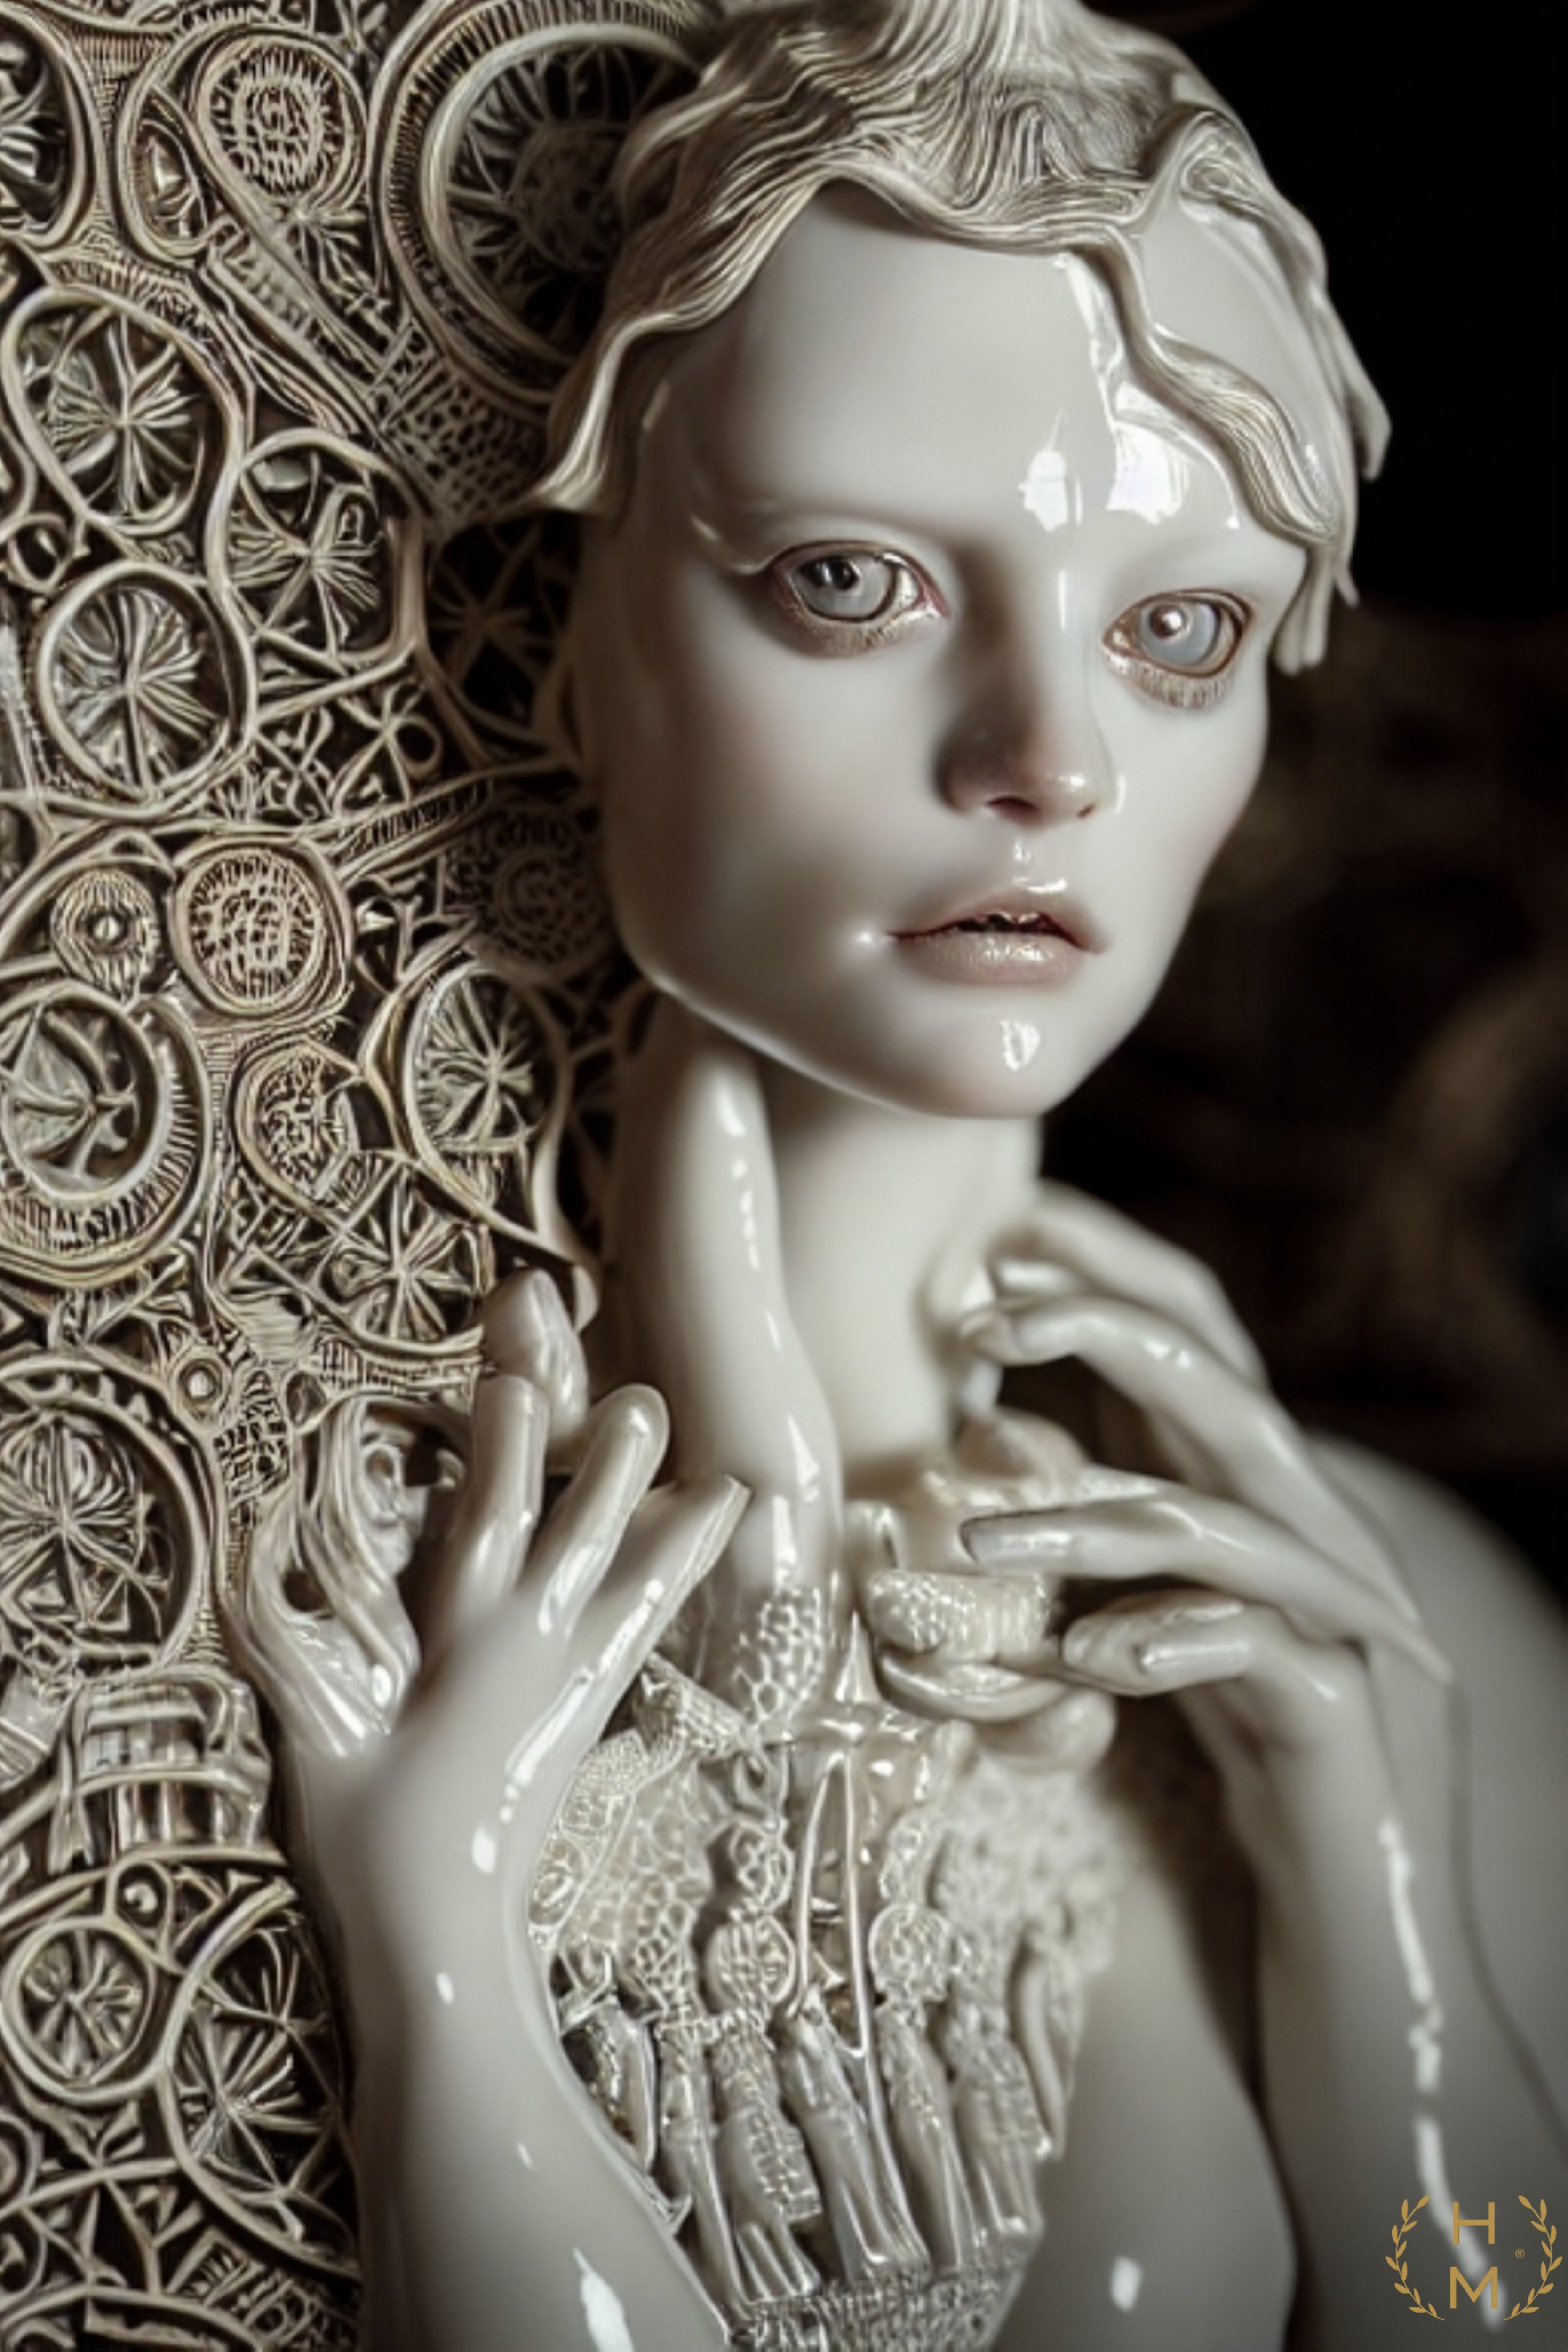
painting, art, artist, artwork, drawing, contemporary art, photography, illustration, paint, love, design, sketch, fine art, abstract art, creative, abstract, acrylic painting, nature, watercolor, art gallery, oil painting, gallery, modern art, abstract painting, digital art, contemporary painting, art collector, style, girl, woman, fashion, mort, head, lip, eyebrow, eye, eyelash, toy, doll, sculpture, fashion design, flash photography, close up, monochrome, metal, jewellery, statue, monochrome photography, pattern, fashion accessory, visual arts, chest, carving, mannequin, wig, figurine, nail, portrait photography, vintage clothing, mythology, still life photography, headpiece, fashion model, hair accessory, retro style, portrait